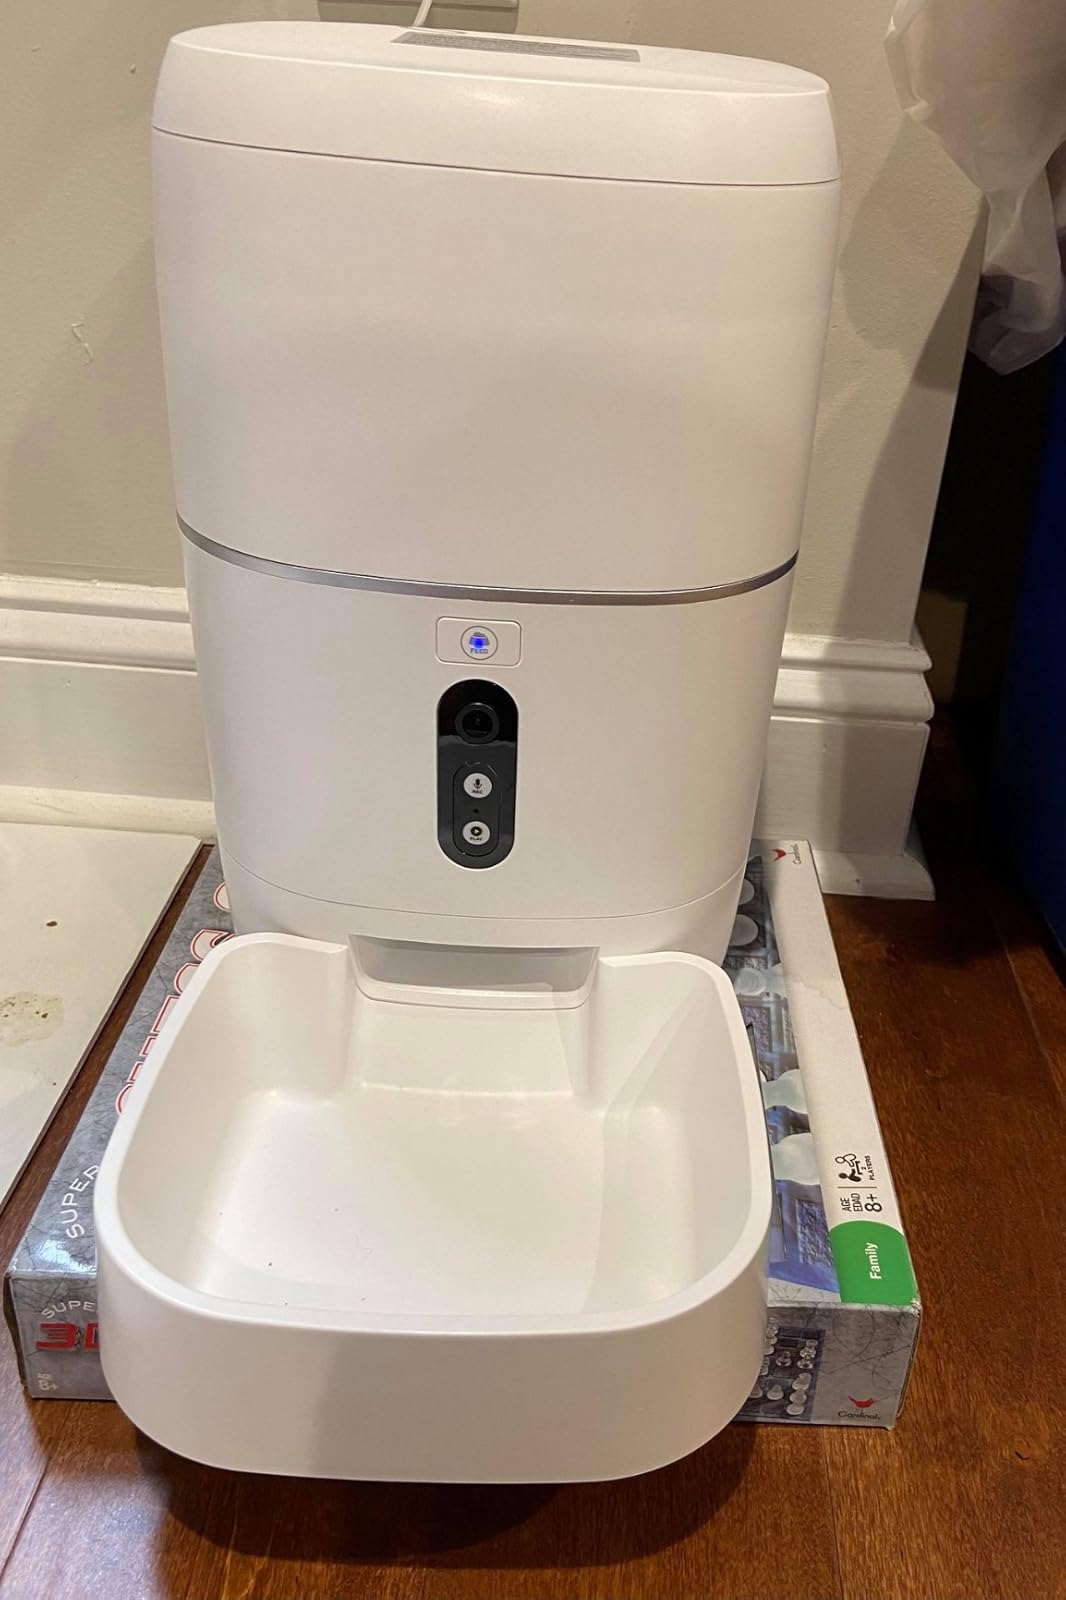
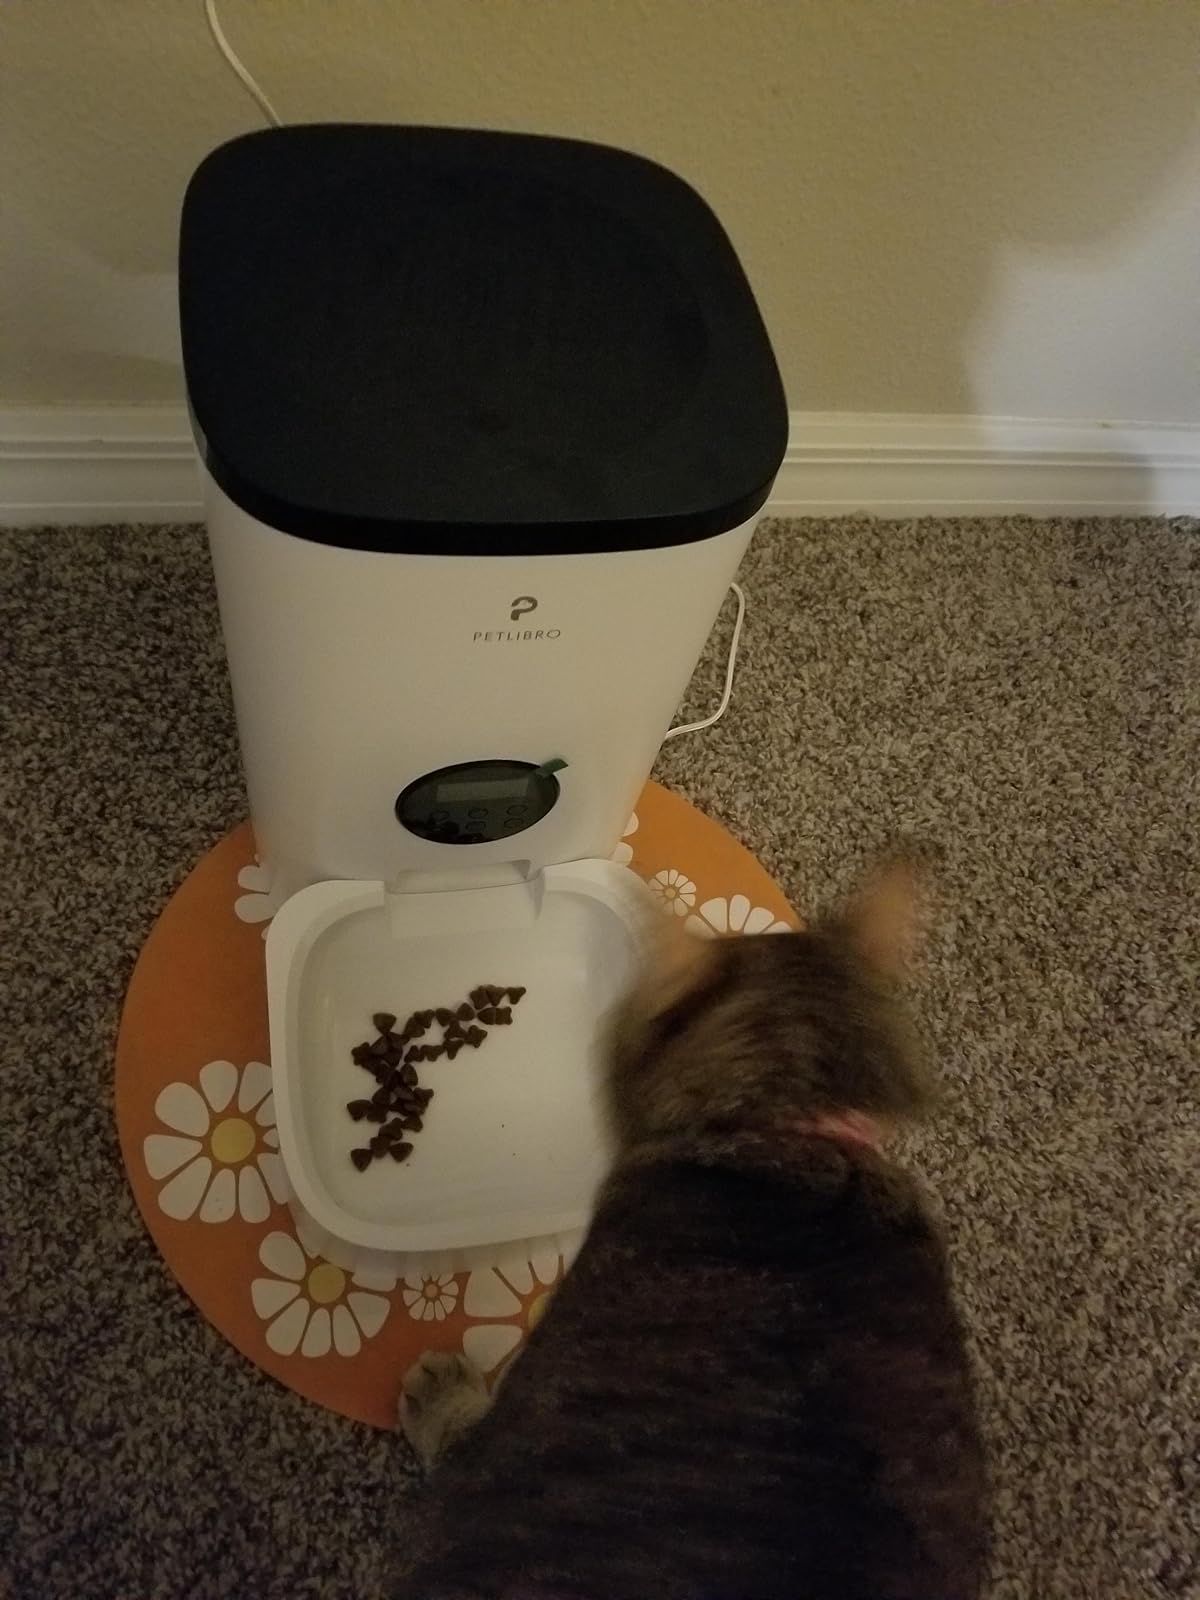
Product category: items_feeder
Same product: no